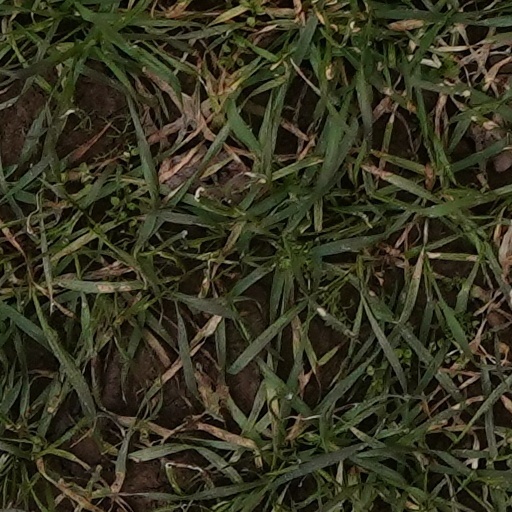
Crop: wheat